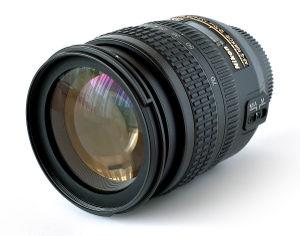
Un objectif photographique est un système optique convergent formé de plusieurs lentilles, et éventuellement de miroirs, donnant des images réelles sur la surface sensible de l'appareil photographique. Un objectif se caractérise en premier lieu par sa distance focale, son ouverture maximale, et le format maximum de la surface sensible avec lequel il est utilisable.